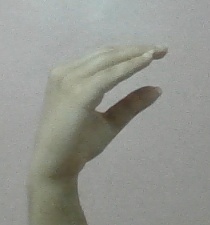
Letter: jeem